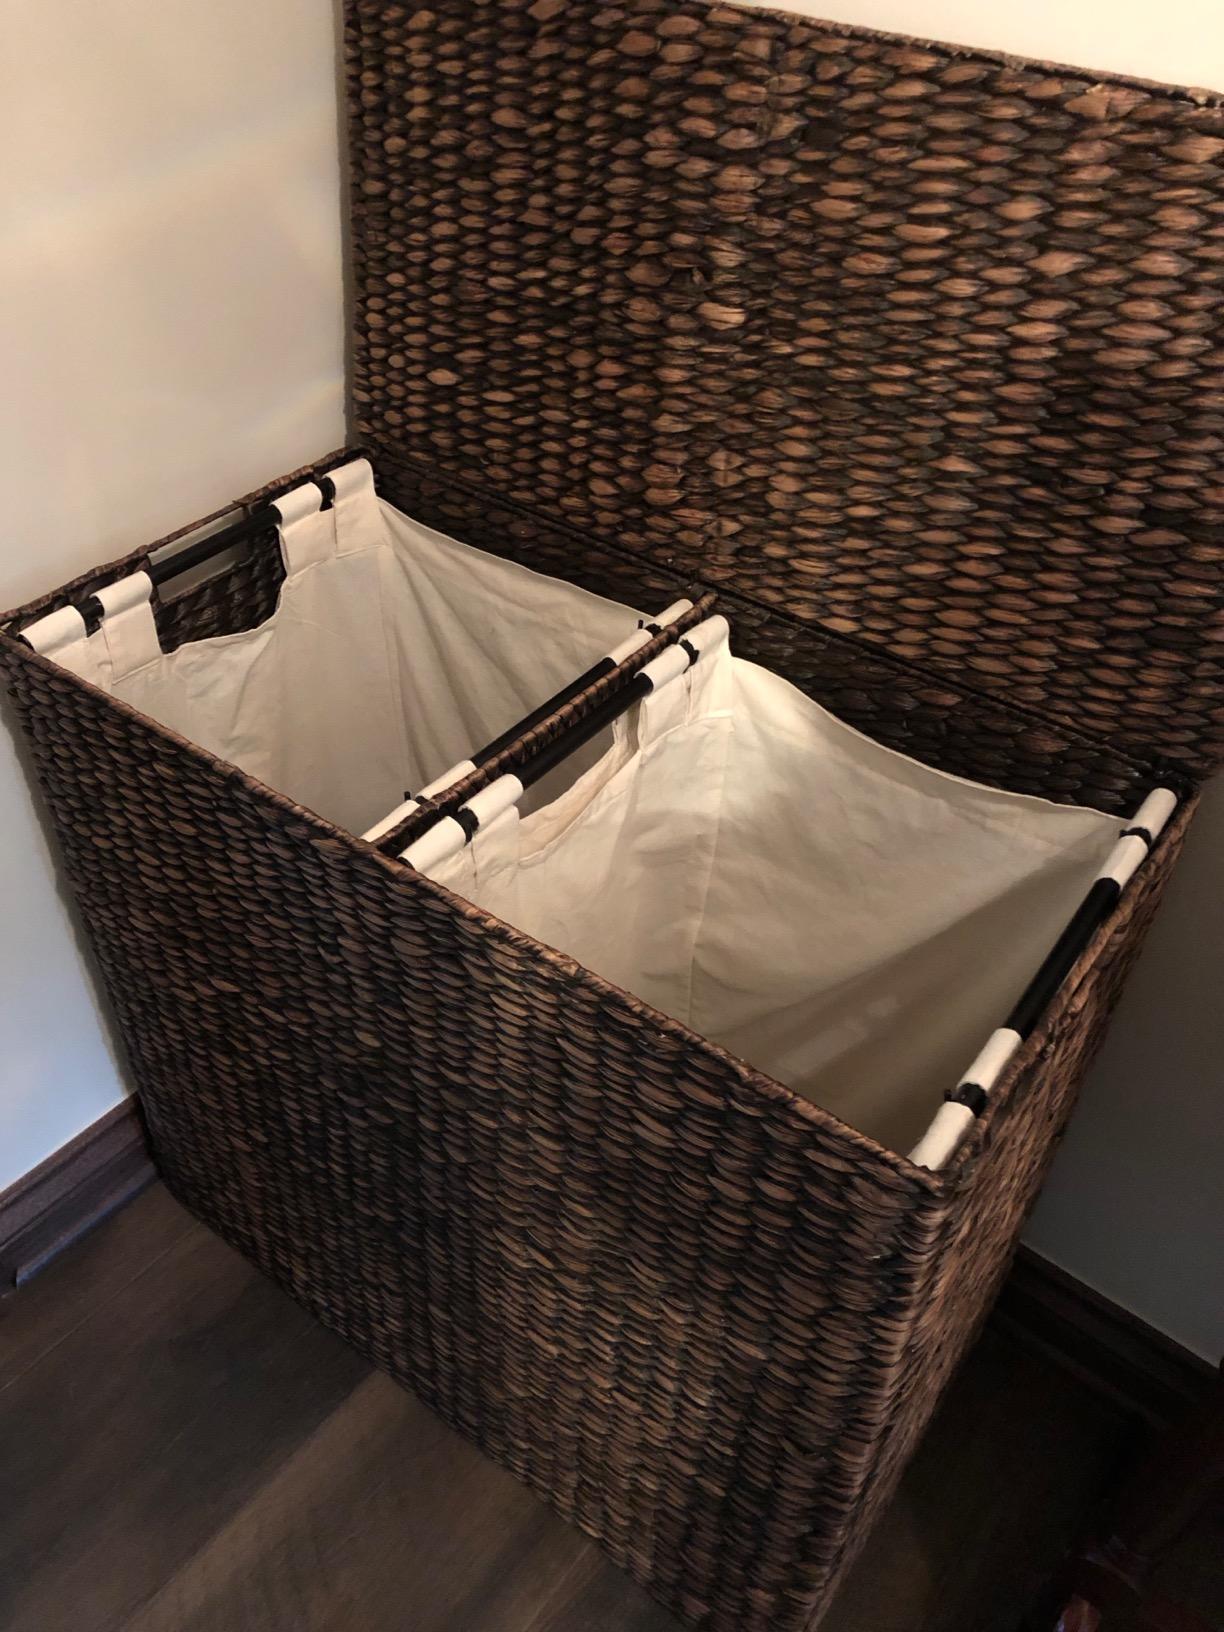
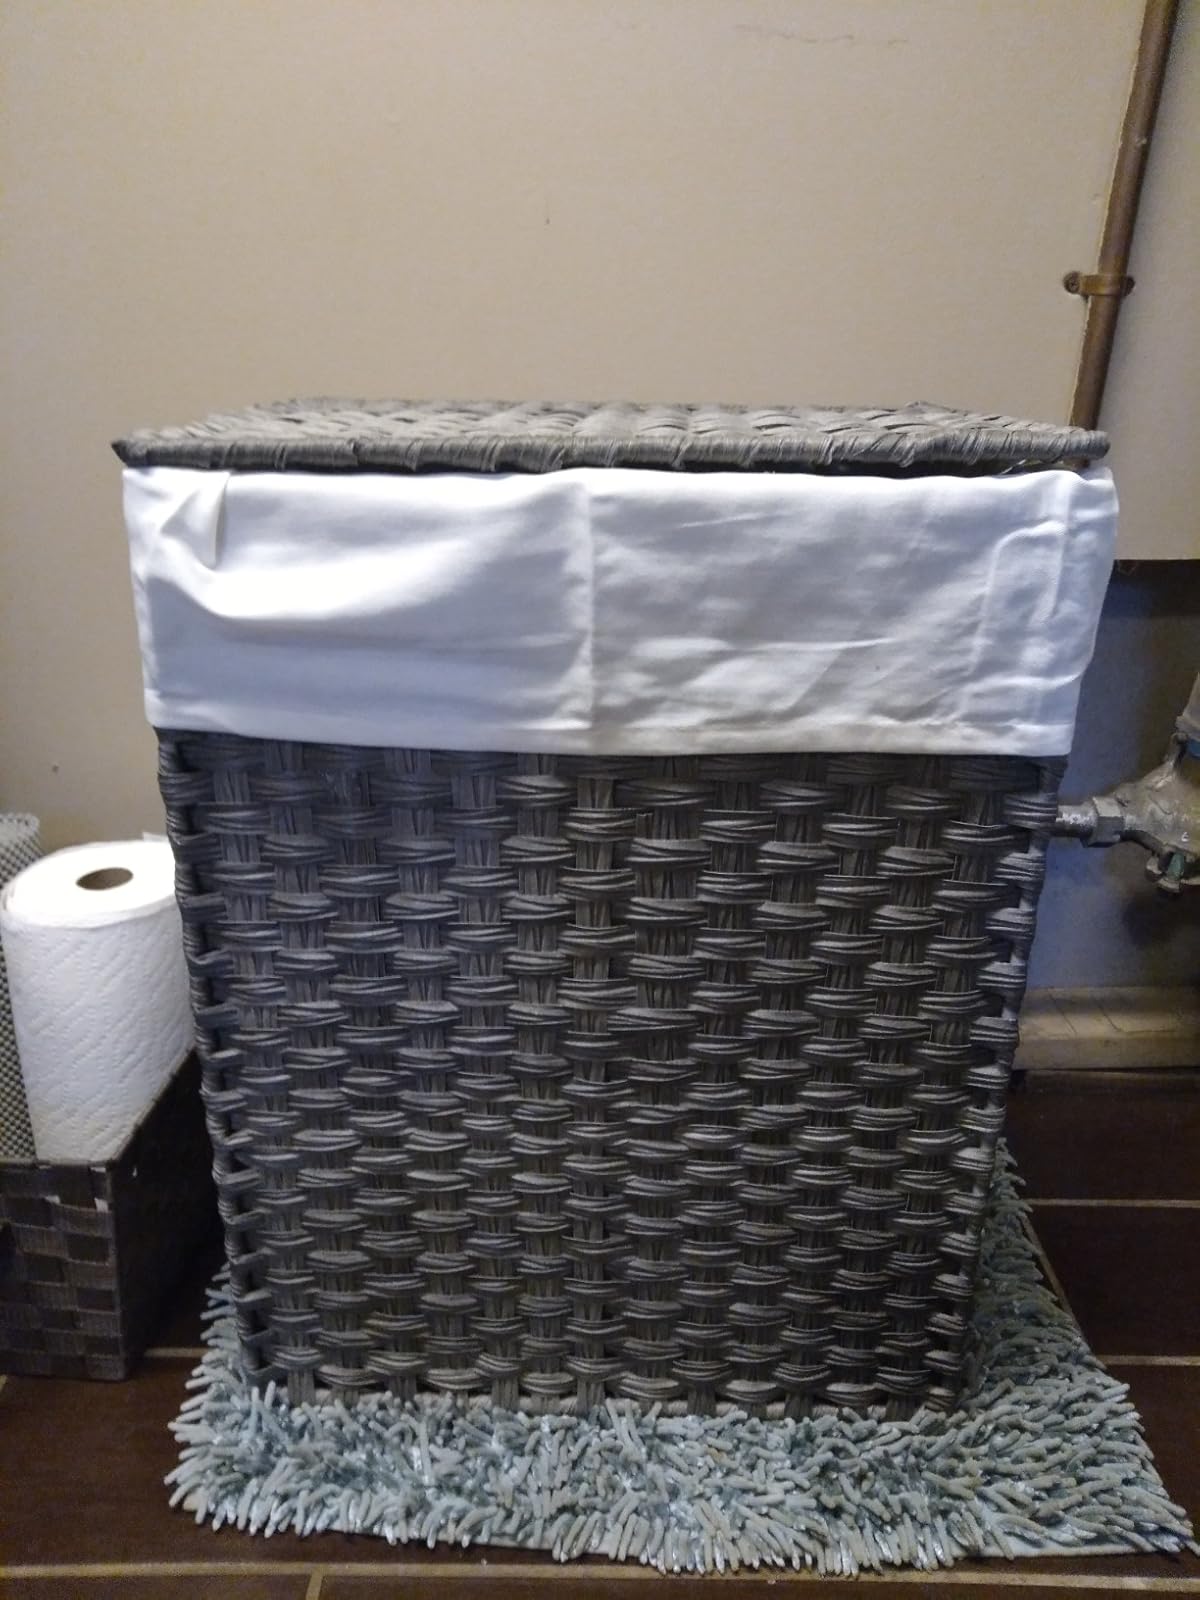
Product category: items_hamper
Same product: no